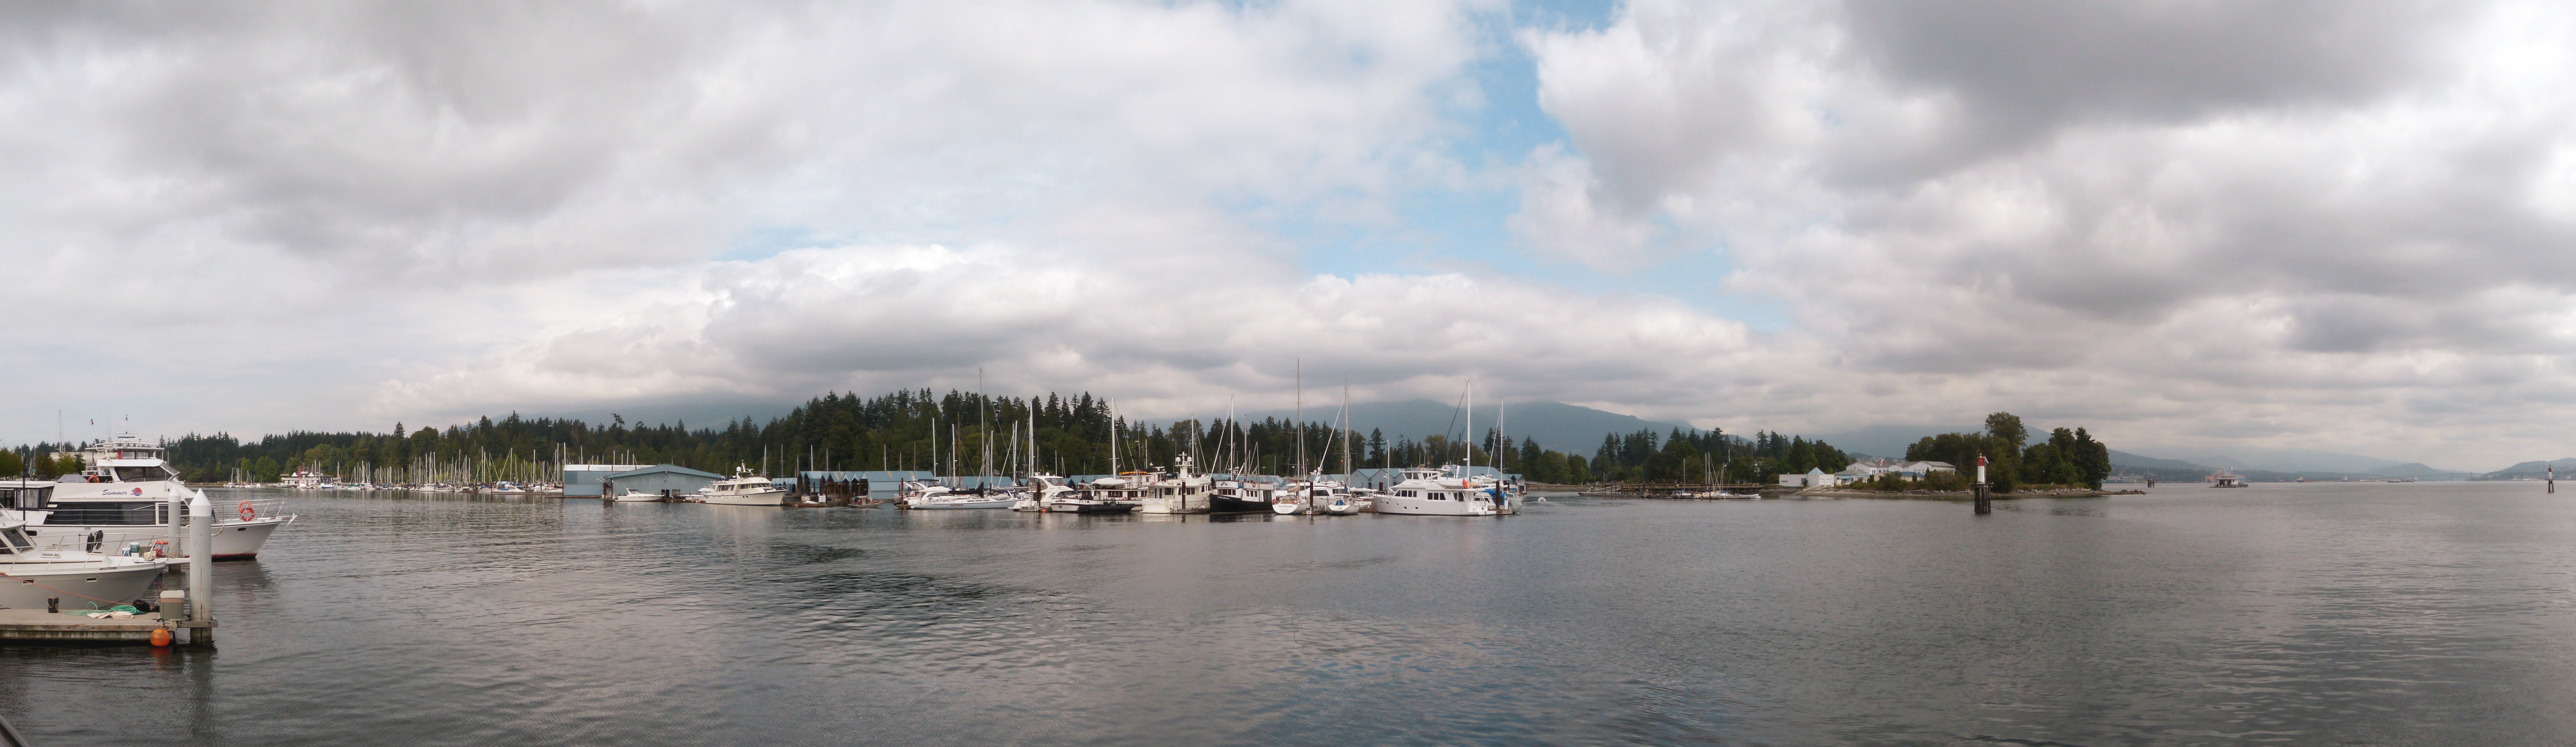
sea, water, ocean, dock, cloud, sky, boat, lake, view, panorama, reflection, vehicle, park, bay, harbor, marina, port, waterway, clouds, boating, boats, stanley, paron mica